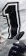
Number: 1